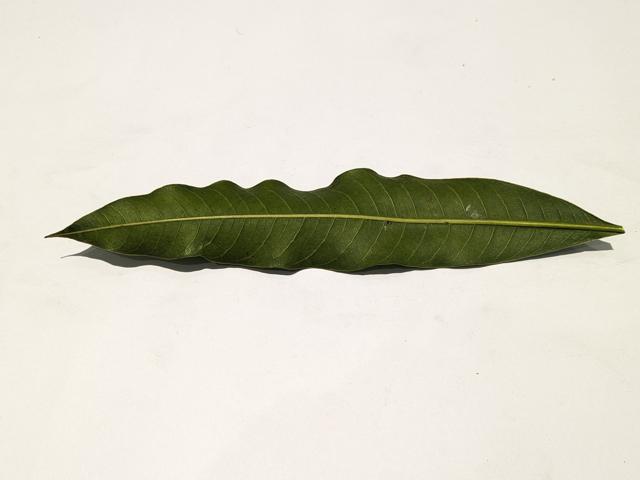
Mango leaf variety: Amrapali